Sydbank

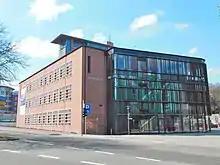
Sydbank's branch in Flensburg, Germany

In 1980, Sydbank grew greatly. In 1983, Sydbank opened an office at Kongens Nytorv in Copenhagen and merged with the Aarhus Bank. In 1984, it engaged in another merger with Fuen Bank and Co-established bank with a branch in Flensburg and subsidiary SBK-Finance. In 1985, came a branch in Hamburg.